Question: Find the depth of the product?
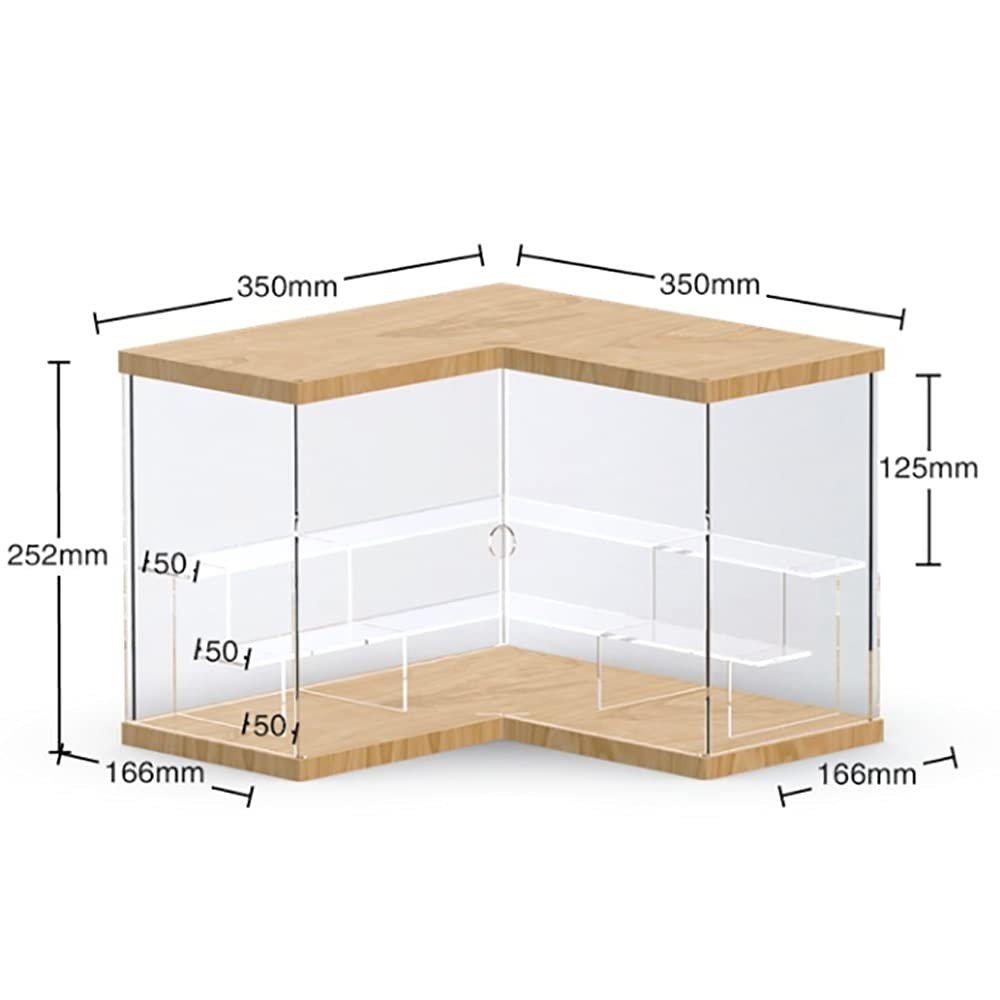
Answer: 350.0 millimetre